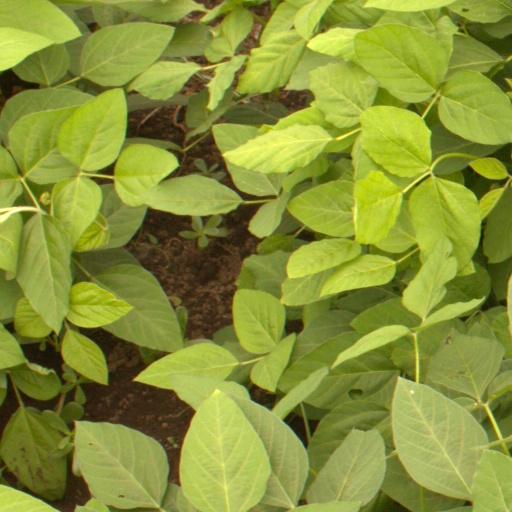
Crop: soybean